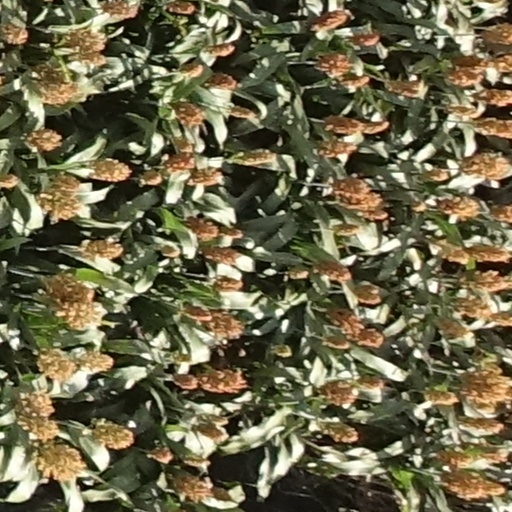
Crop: sorghum